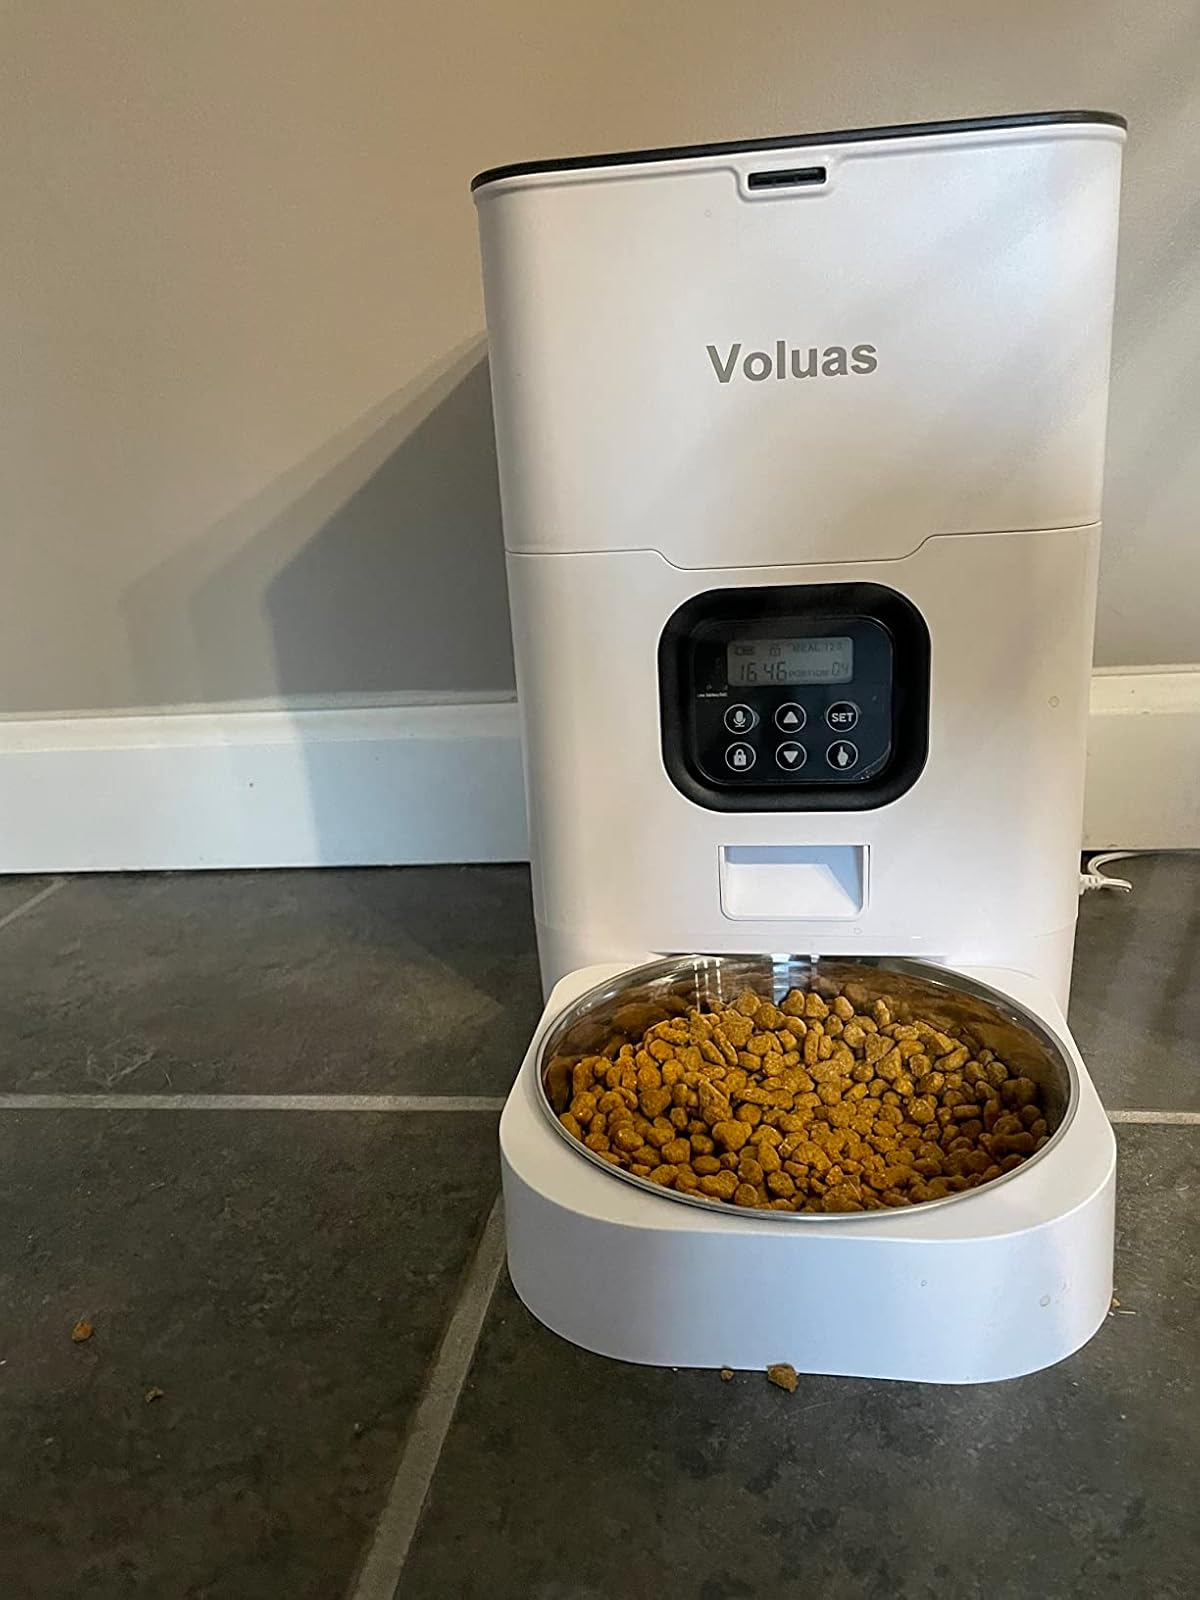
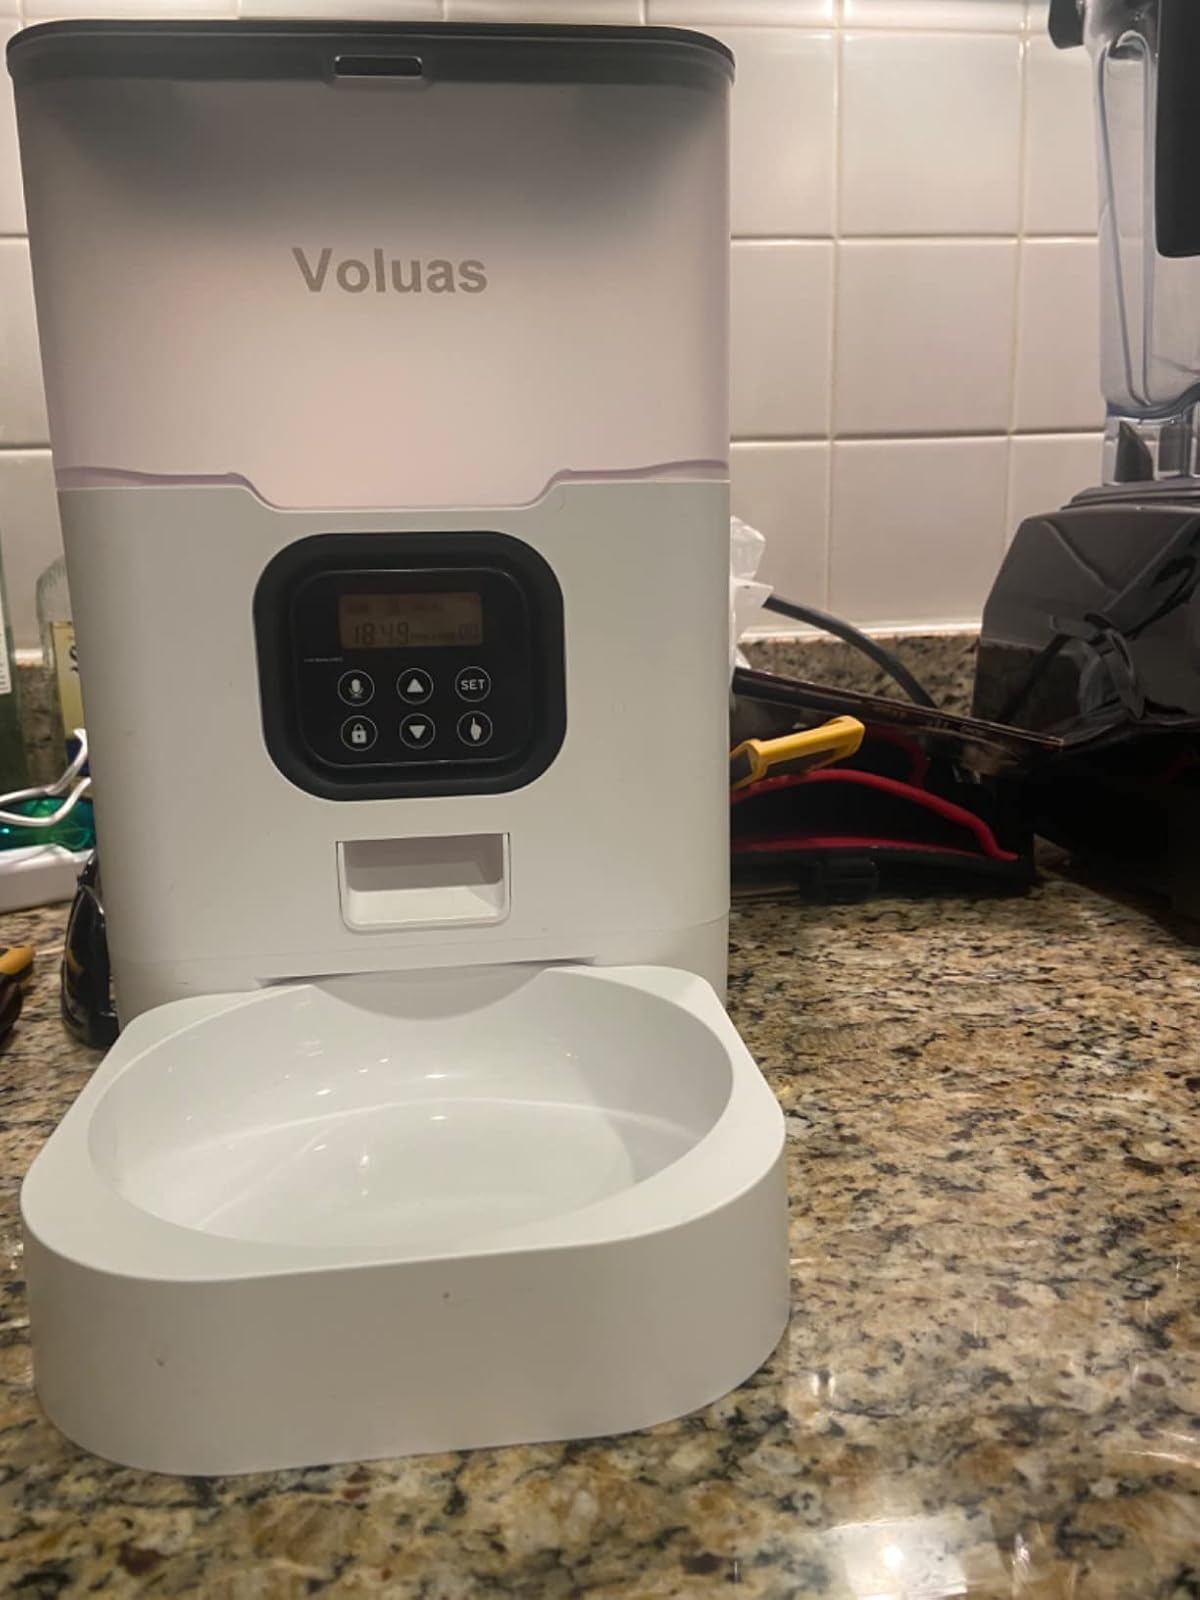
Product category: items_feeder
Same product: no